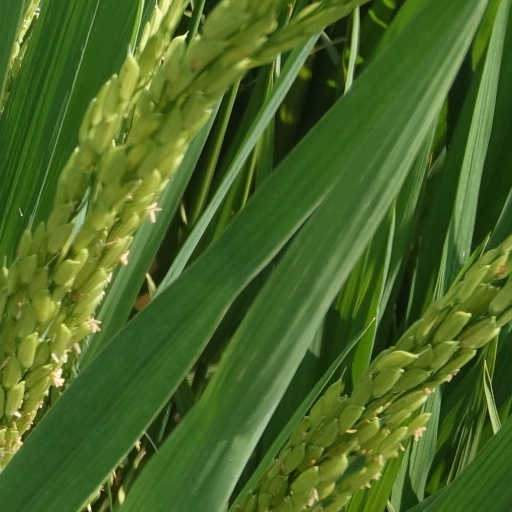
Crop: rice